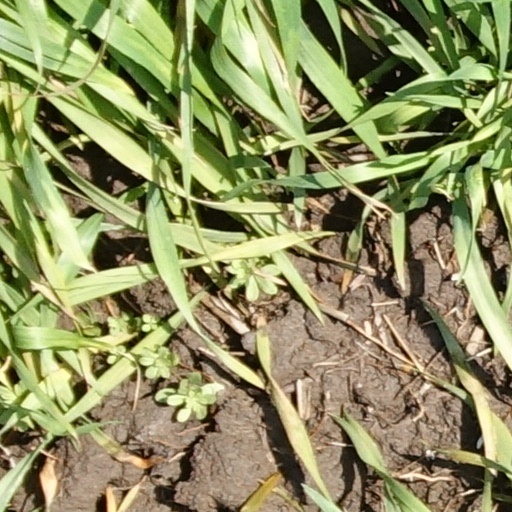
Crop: wheat